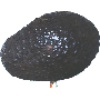
Label: avocado